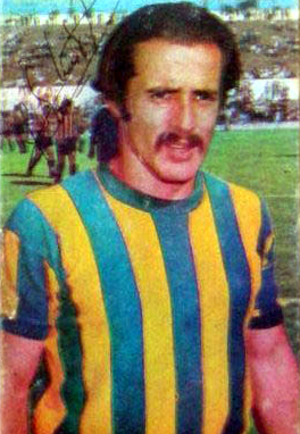
Jorge Carrascosa
Jorge Carrascosa er en tidligere argentinsk fodboldspiller, der spillede som venstre back. Han var på klubplan tilknyttet Banfield, Rosario Central og Huracán. Med de to sidstnævnte var han med til at vinde det argentinske mesterskab.